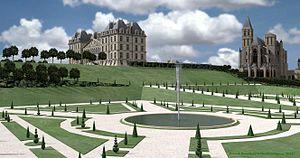
Vue 3D du château et de l'abbaye depuis le parterre est. Etat vers 1720. Franck Devedjian &amp
Le château de Saint-Maur, de style Renaissance, était situé à Saint-Maur-des-Fossés. Il est aujourd'hui entièrement détruit.